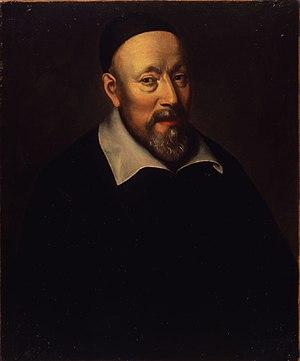
Giovanni Diodati ou Deodati, né à Genève le 3 juin 1576 et mort dans la même ville le 3 octobre 1649, est un théologien protestant genevois d'origine italienne. Il a été le premier à traduire la Bible en italien à partir des sources en hébreu et en grec.